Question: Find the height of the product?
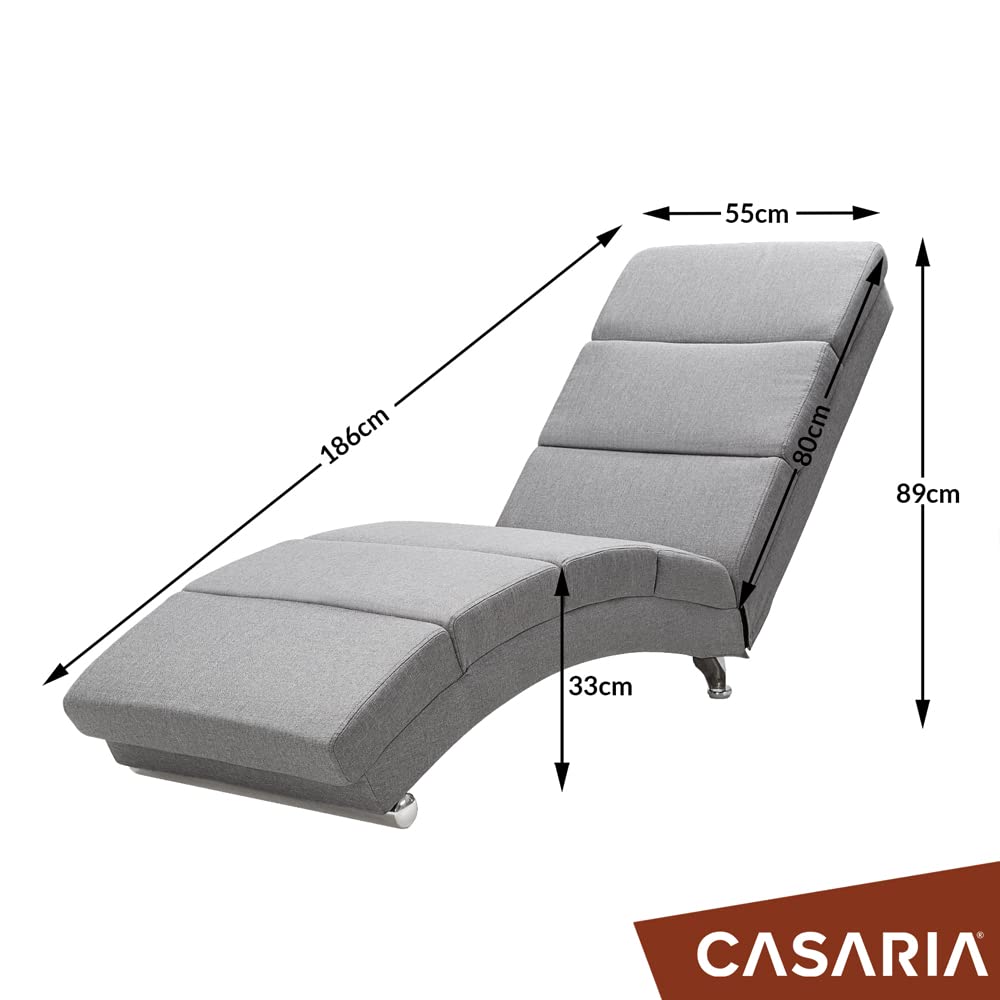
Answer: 89.0 centimetre